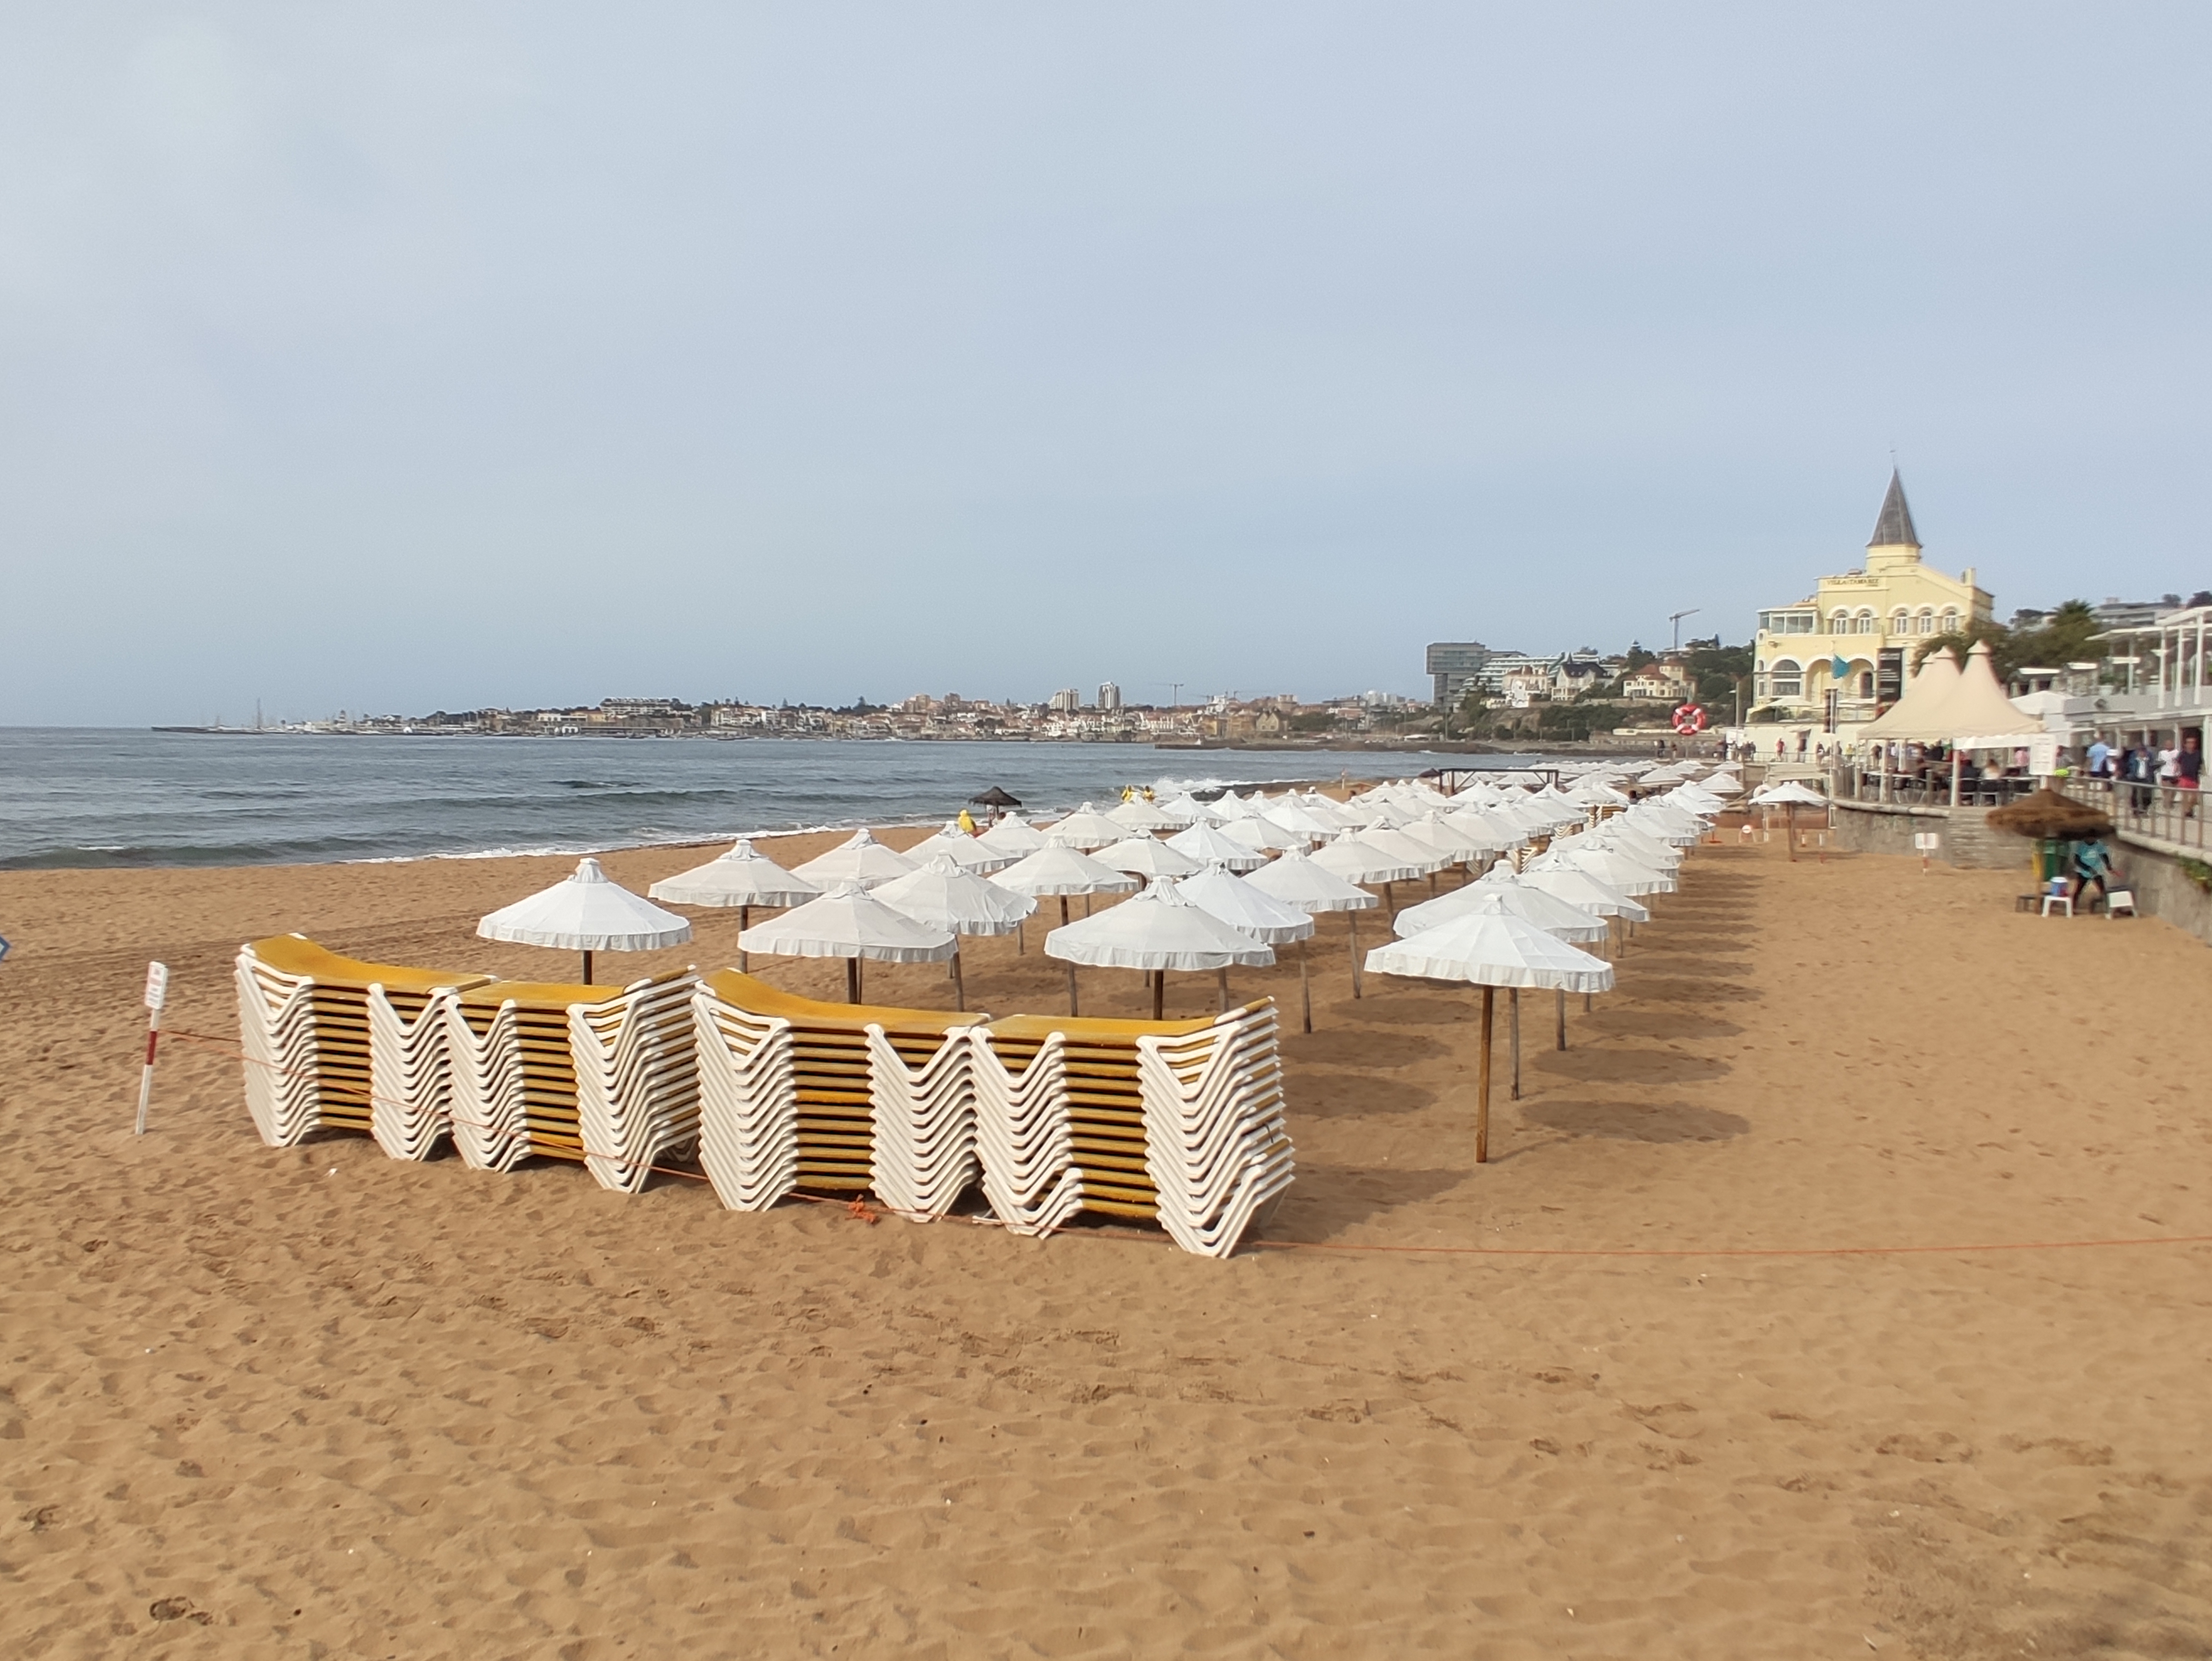
natural, beach, sand, sea, coast, vacation, shore, sky, tourism, summer, ocean, umbrella, outdoor furniture